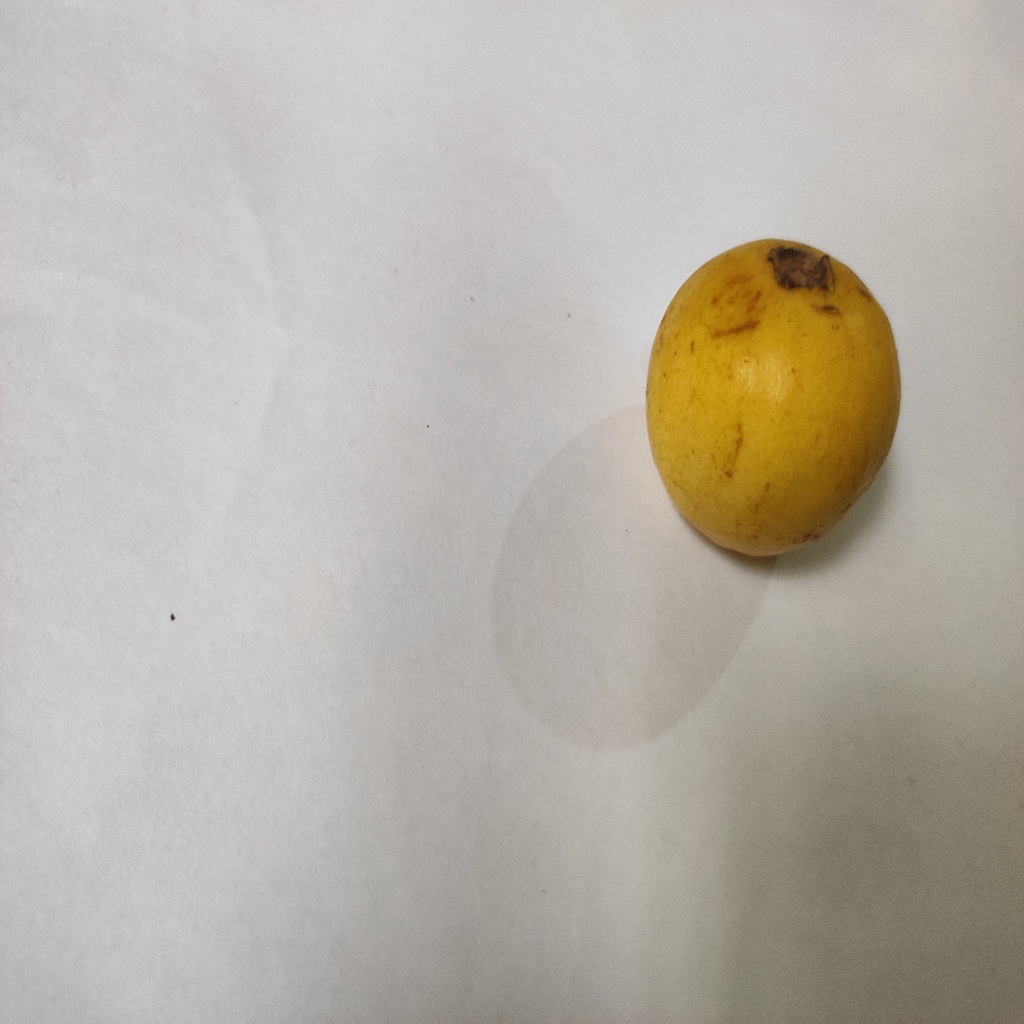
Crop: guava
Quality class: Class_A